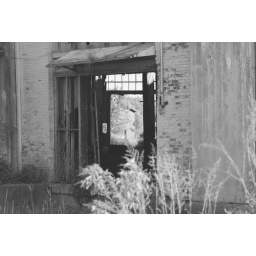
Roundhouse in Shortsville converted to black and white